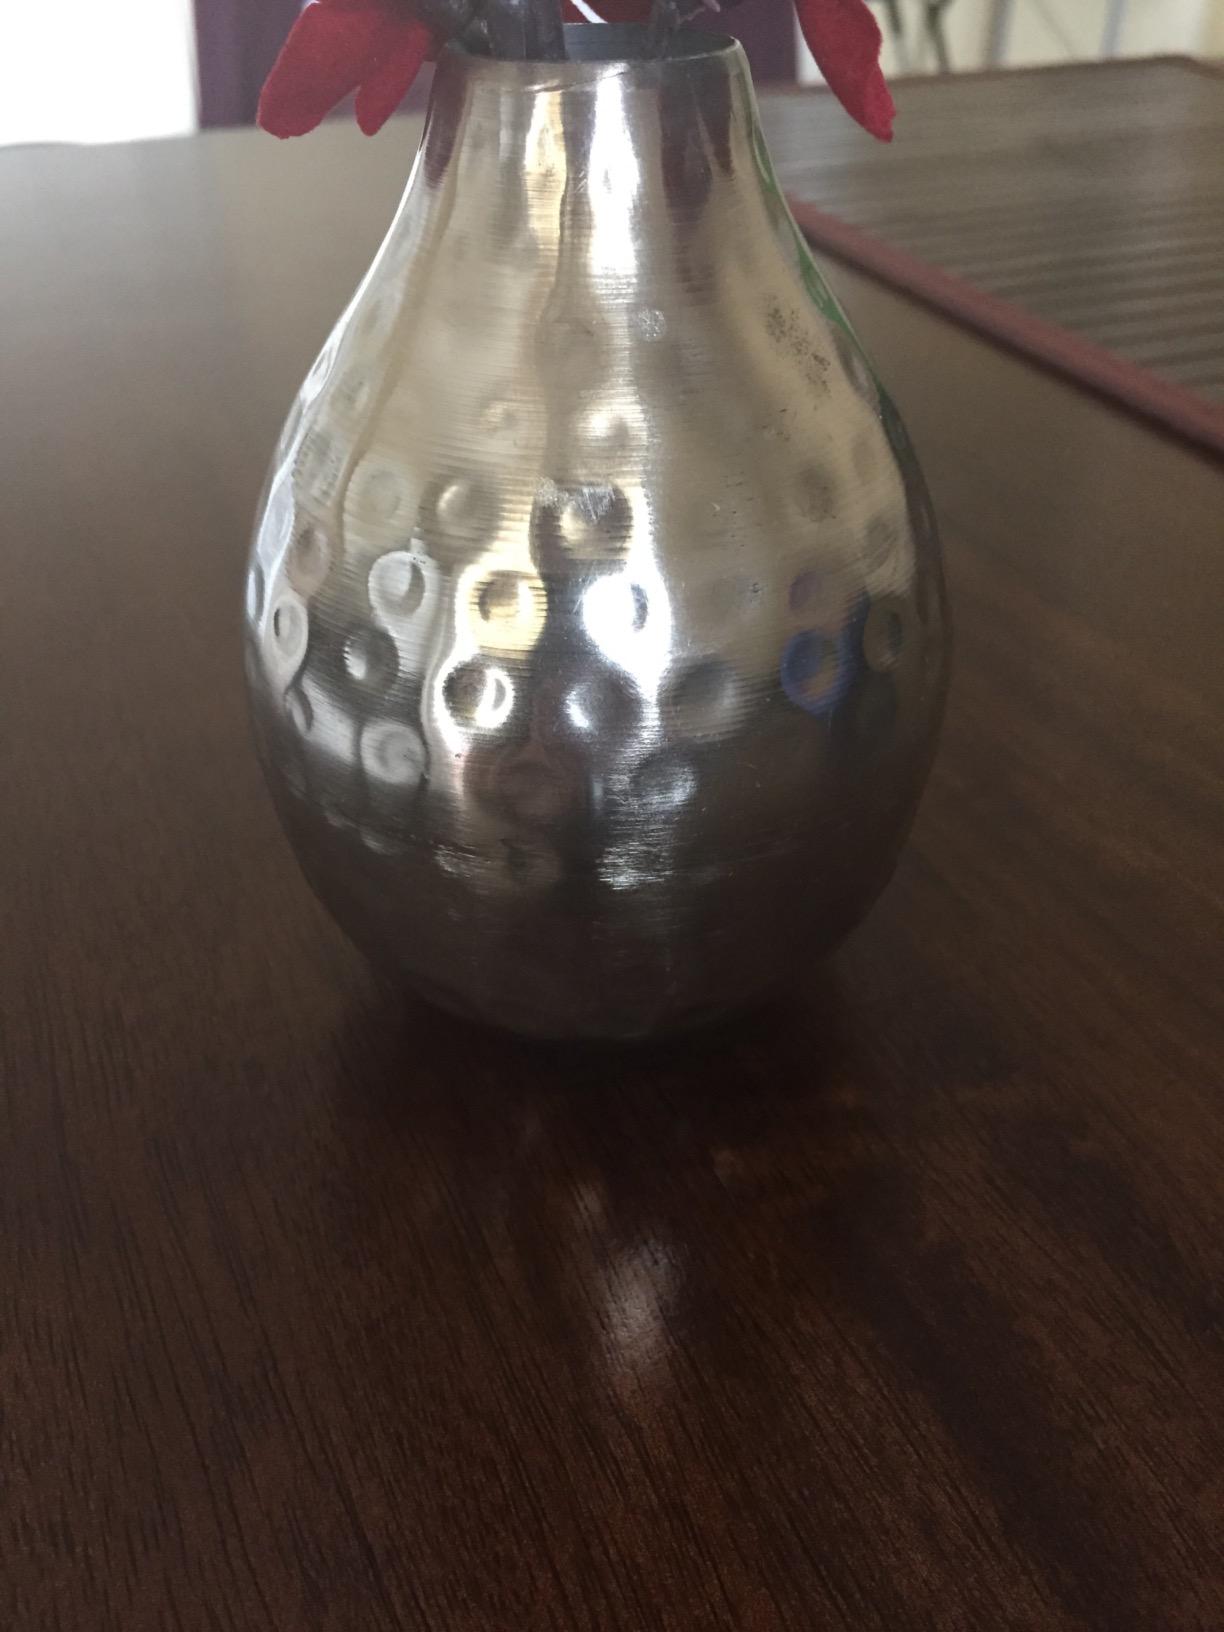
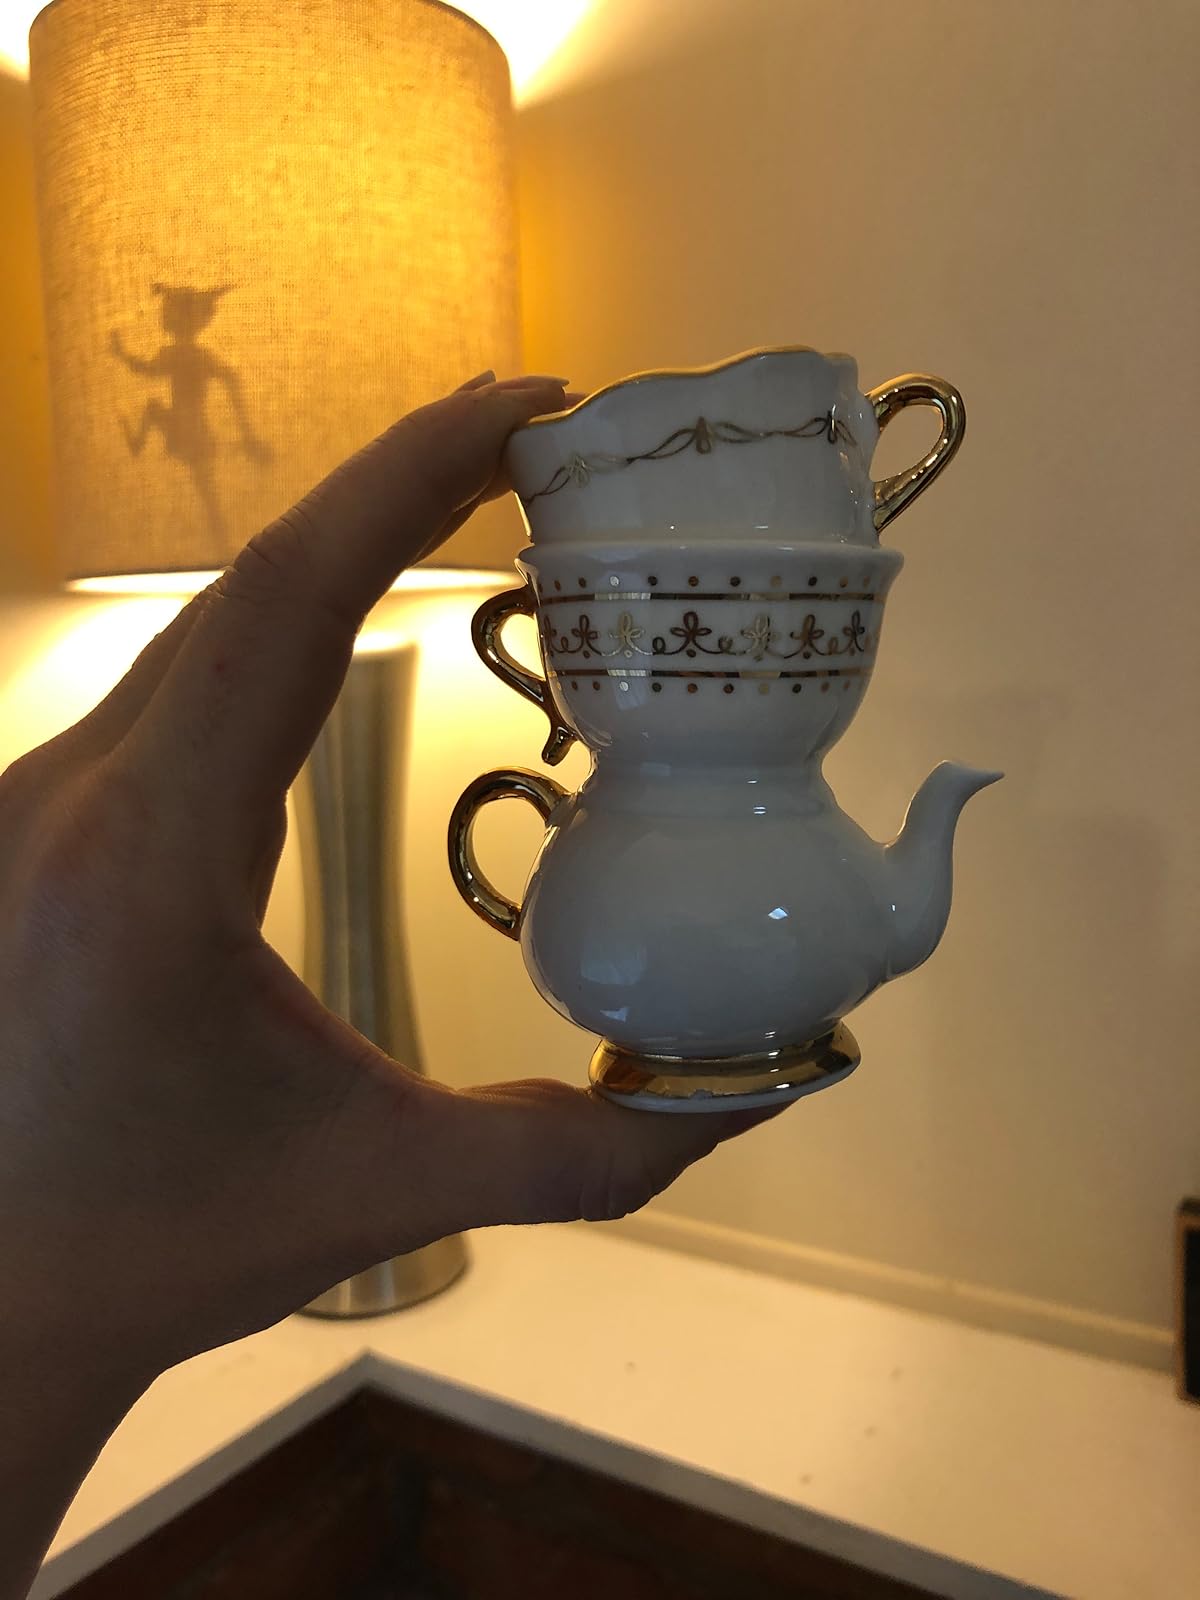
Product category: vase
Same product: no